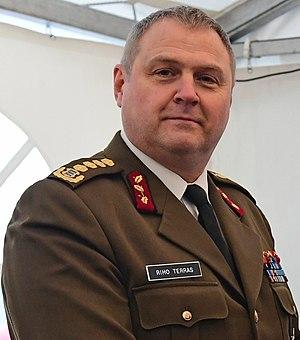
Cet article présente la liste des députés européens d'Estonie élus lors des élections européennes de 2019 en Estonie.
Riho Terras, né le 17 avril 1967 à Kohtla-Järve, est un militaire et homme politique estonien, membre du parti Isamaa.